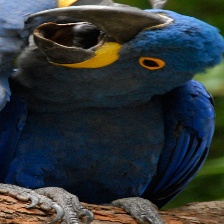
Species: HYACINTH MACAW
Scientific name: ANODORHYNCHUS HYACINTHINUS
ImageNet parent category: macaw